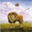
Label: lion